Pitch-accent language

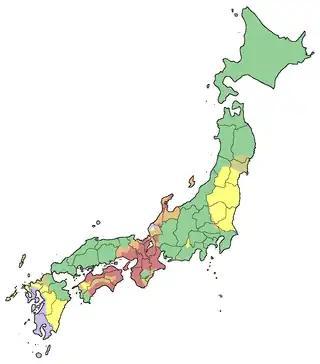
Map of Japanese pitch-accent types. Red: Tone plus variable downstep. Green: Variable downstep in accented words. Lavender: Fixed downstep in accented words. Yellow: Variable pitches but no distinction.

Standard Japanese and certain other varieties of Japanese are described as having a pitch accent, which differs significantly among dialects. In Standard Japanese, the "accent" may be characterized as a downstep rather than as pitch accent. The pitch of a word rises until it reaches a downstep and then drops abruptly. In a two-syllable word, a contrast thus occurs between "high–low" and "low–high". Accentless words are also "low–high", but the pitch of following enclitics differentiates them.